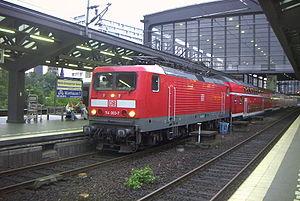
La gare de Berlin Zoologischer Garten [ˌt͡soːoˈloːɡɪʃɐ ˈɡaʁtən] ou gare du Jardin zoologique est une gare ferrovaire berlinoise reliant différents moyens de transport des lignes régionales et du S-Bahn. Elle accueille également certaines grandes lignes. La station se trouve dans le quartier de Charlottenbourg, à la Stadtbahn, et elle tient son nom du grand Jardin zoologique de Berlin situé à proximité.